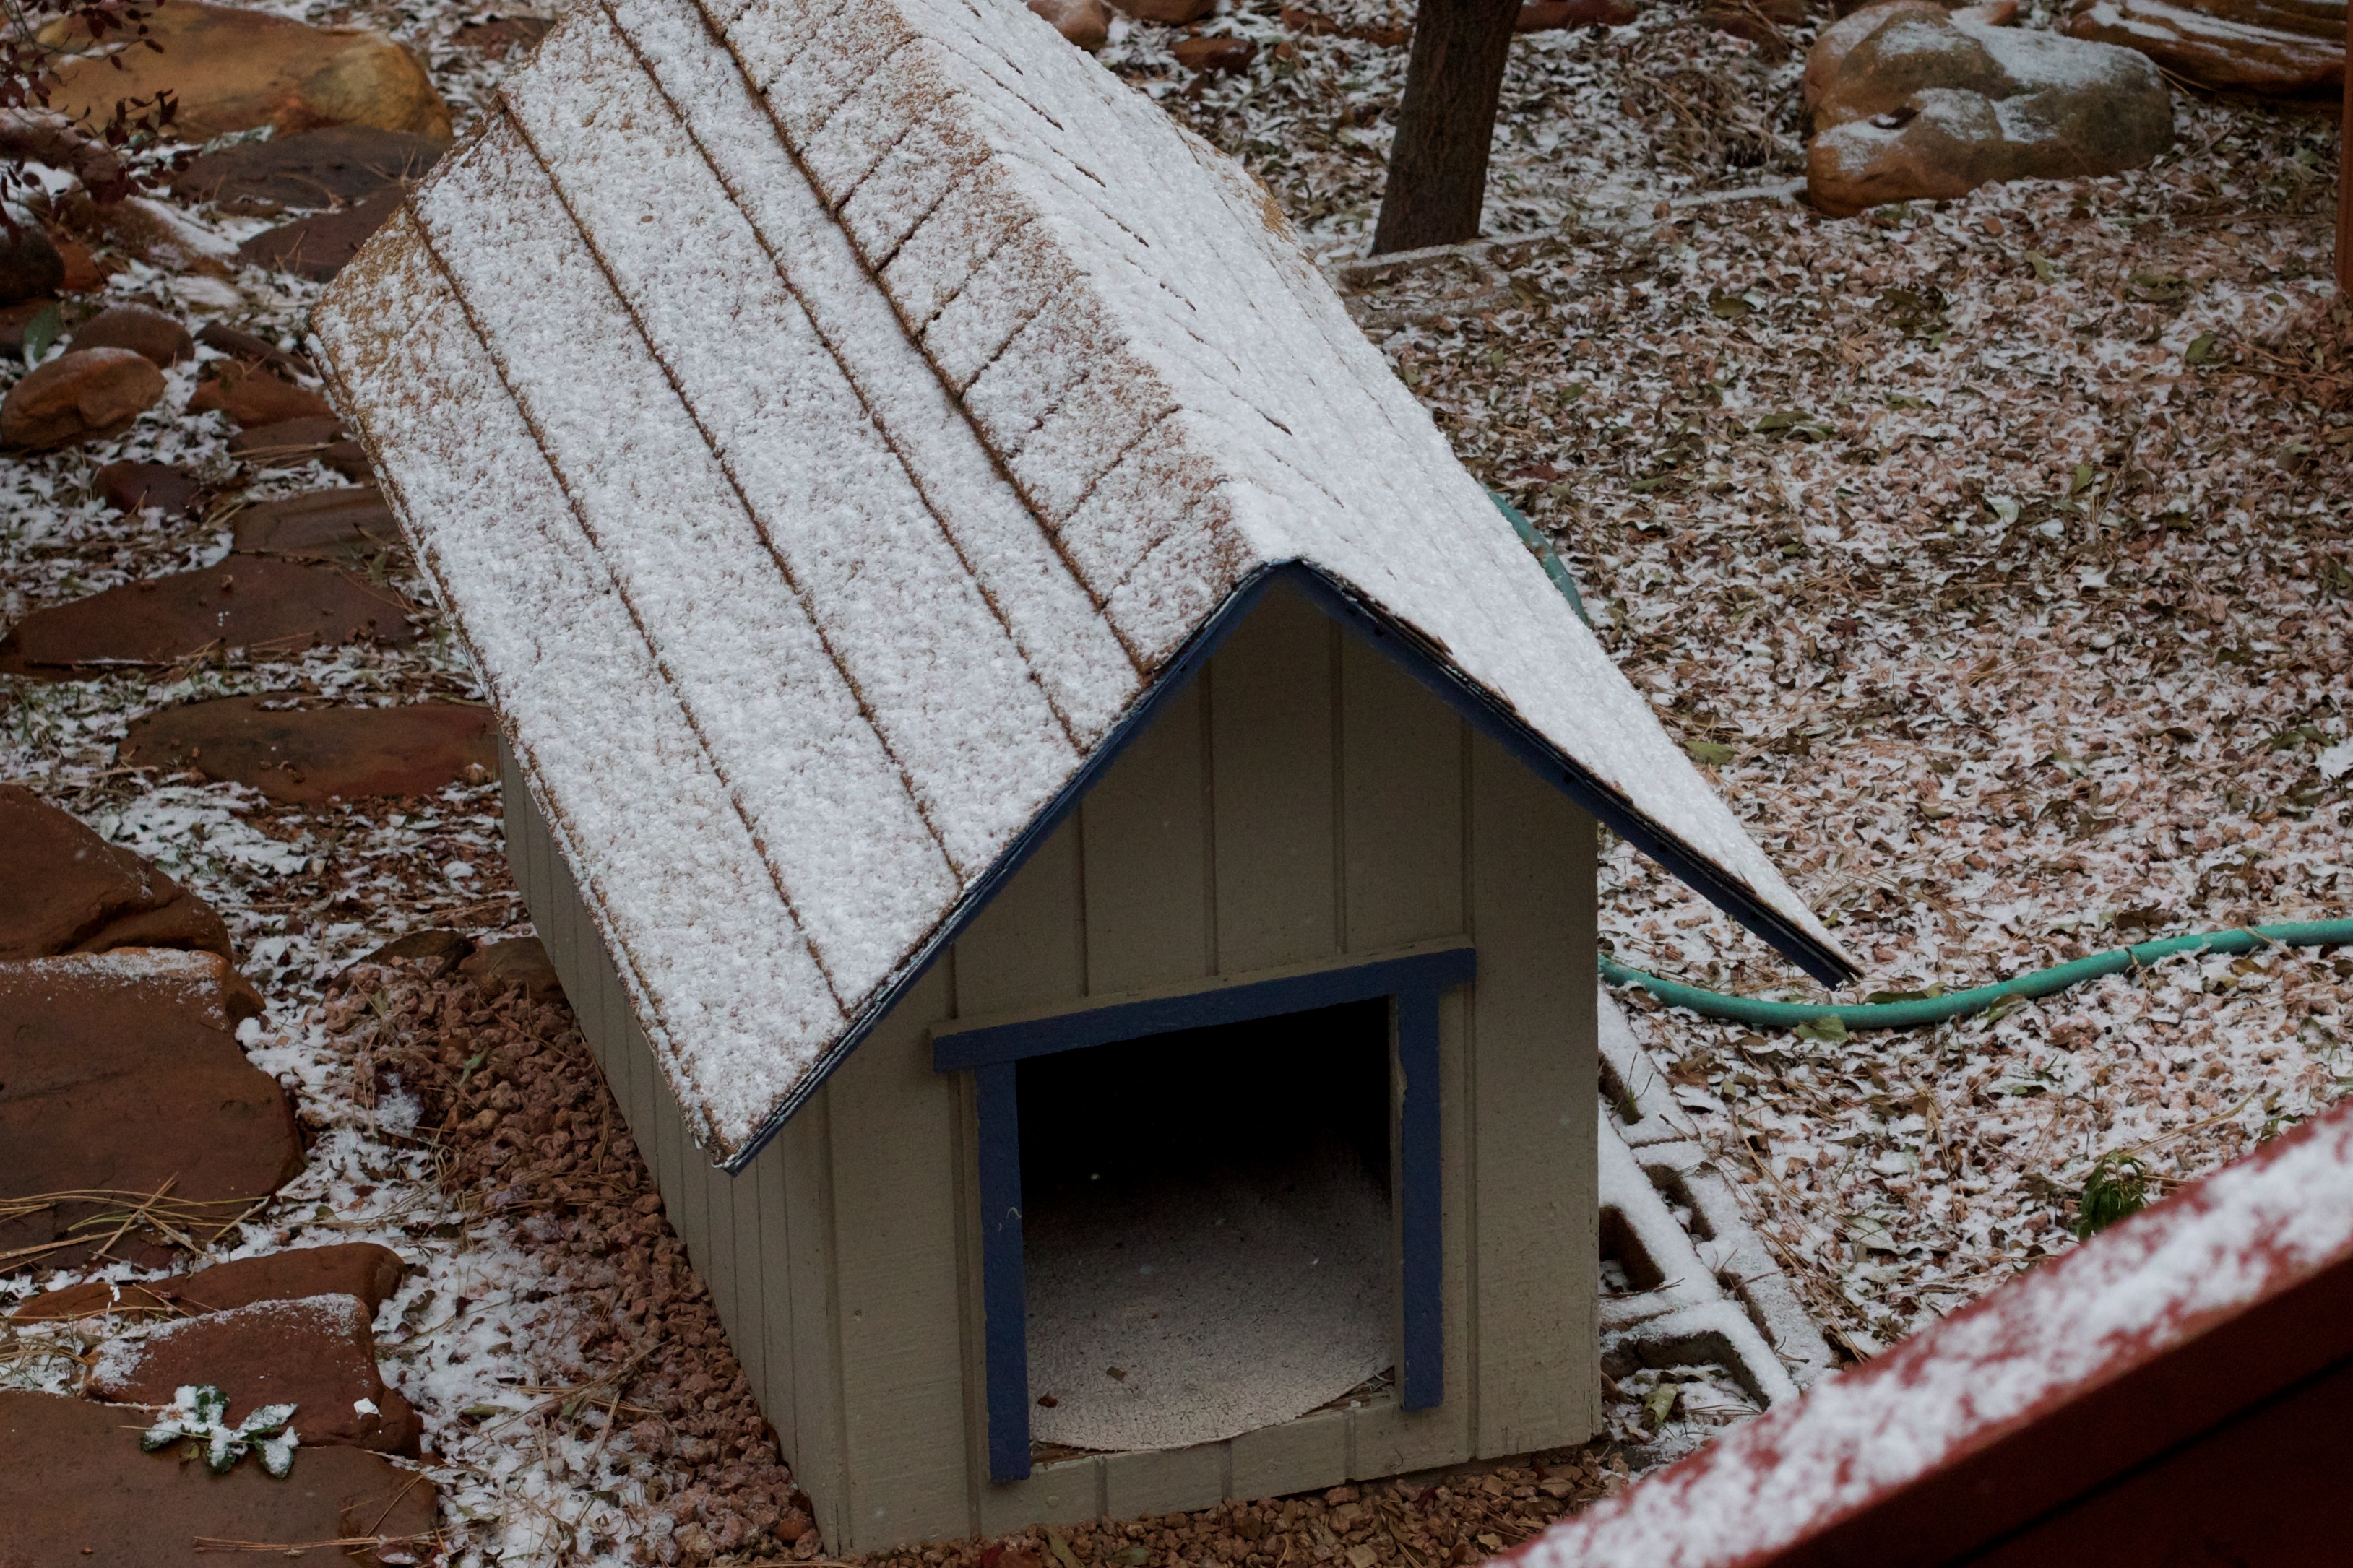
snow, wood, house, window, roof, home, wall, material, outdoor structure